Monarchy of Canada

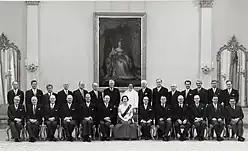
Elizabeth II with her Cabinet in the ballroom of Rideau Hall, on Dominion Day, 1 July 1967, the centennial of Confederation

The Great Seal of Canada "signifies the power and authority of the Crown flowing from the sovereign to [the] parliamentary government" and is applied to state documents such as royal proclamations and letters patent commissioning Cabinet ministers, senators, judges, and other senior government officials. The "lending" of royal authority to Cabinet is illustrated by the great seal being entrusted by the governor general, the official keeper of the seal, to the minister of innovation, science, and economic development, who is "ex officio" the registrar general of Canada. Upon a change of government, the seal is temporarily returned to the governor general and then "lent" to the next incoming registrar general.